Carole Baillien

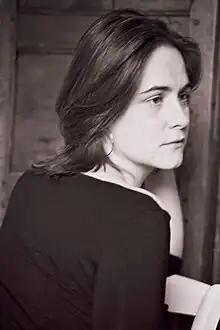

Carole plays characters in theatrical, television, and Belgian and French movies. She also contributes to French language voice work for foreign movies, shows, and videogames as well. She is best known as the French language of Naruto Uzumaki in the French version of "Naruto".